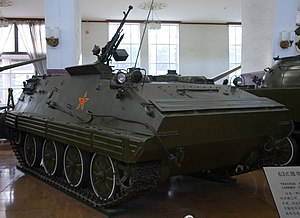
Koreas Folkehær / Arsenal / Infanteri
Koreas Folkehær er den officielle hær for Den Demokratiske Folkerepublik Korea og verdens 4. største hær.